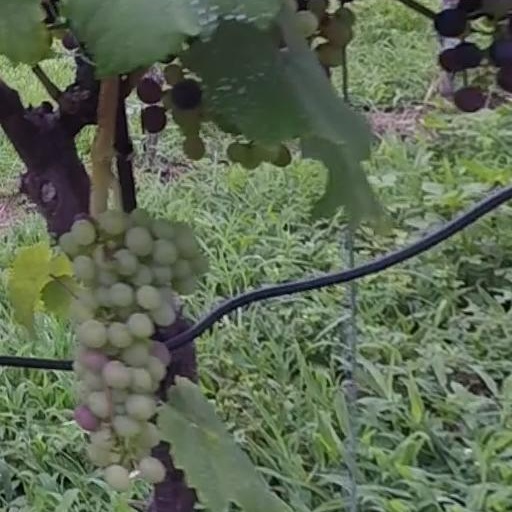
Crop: grape